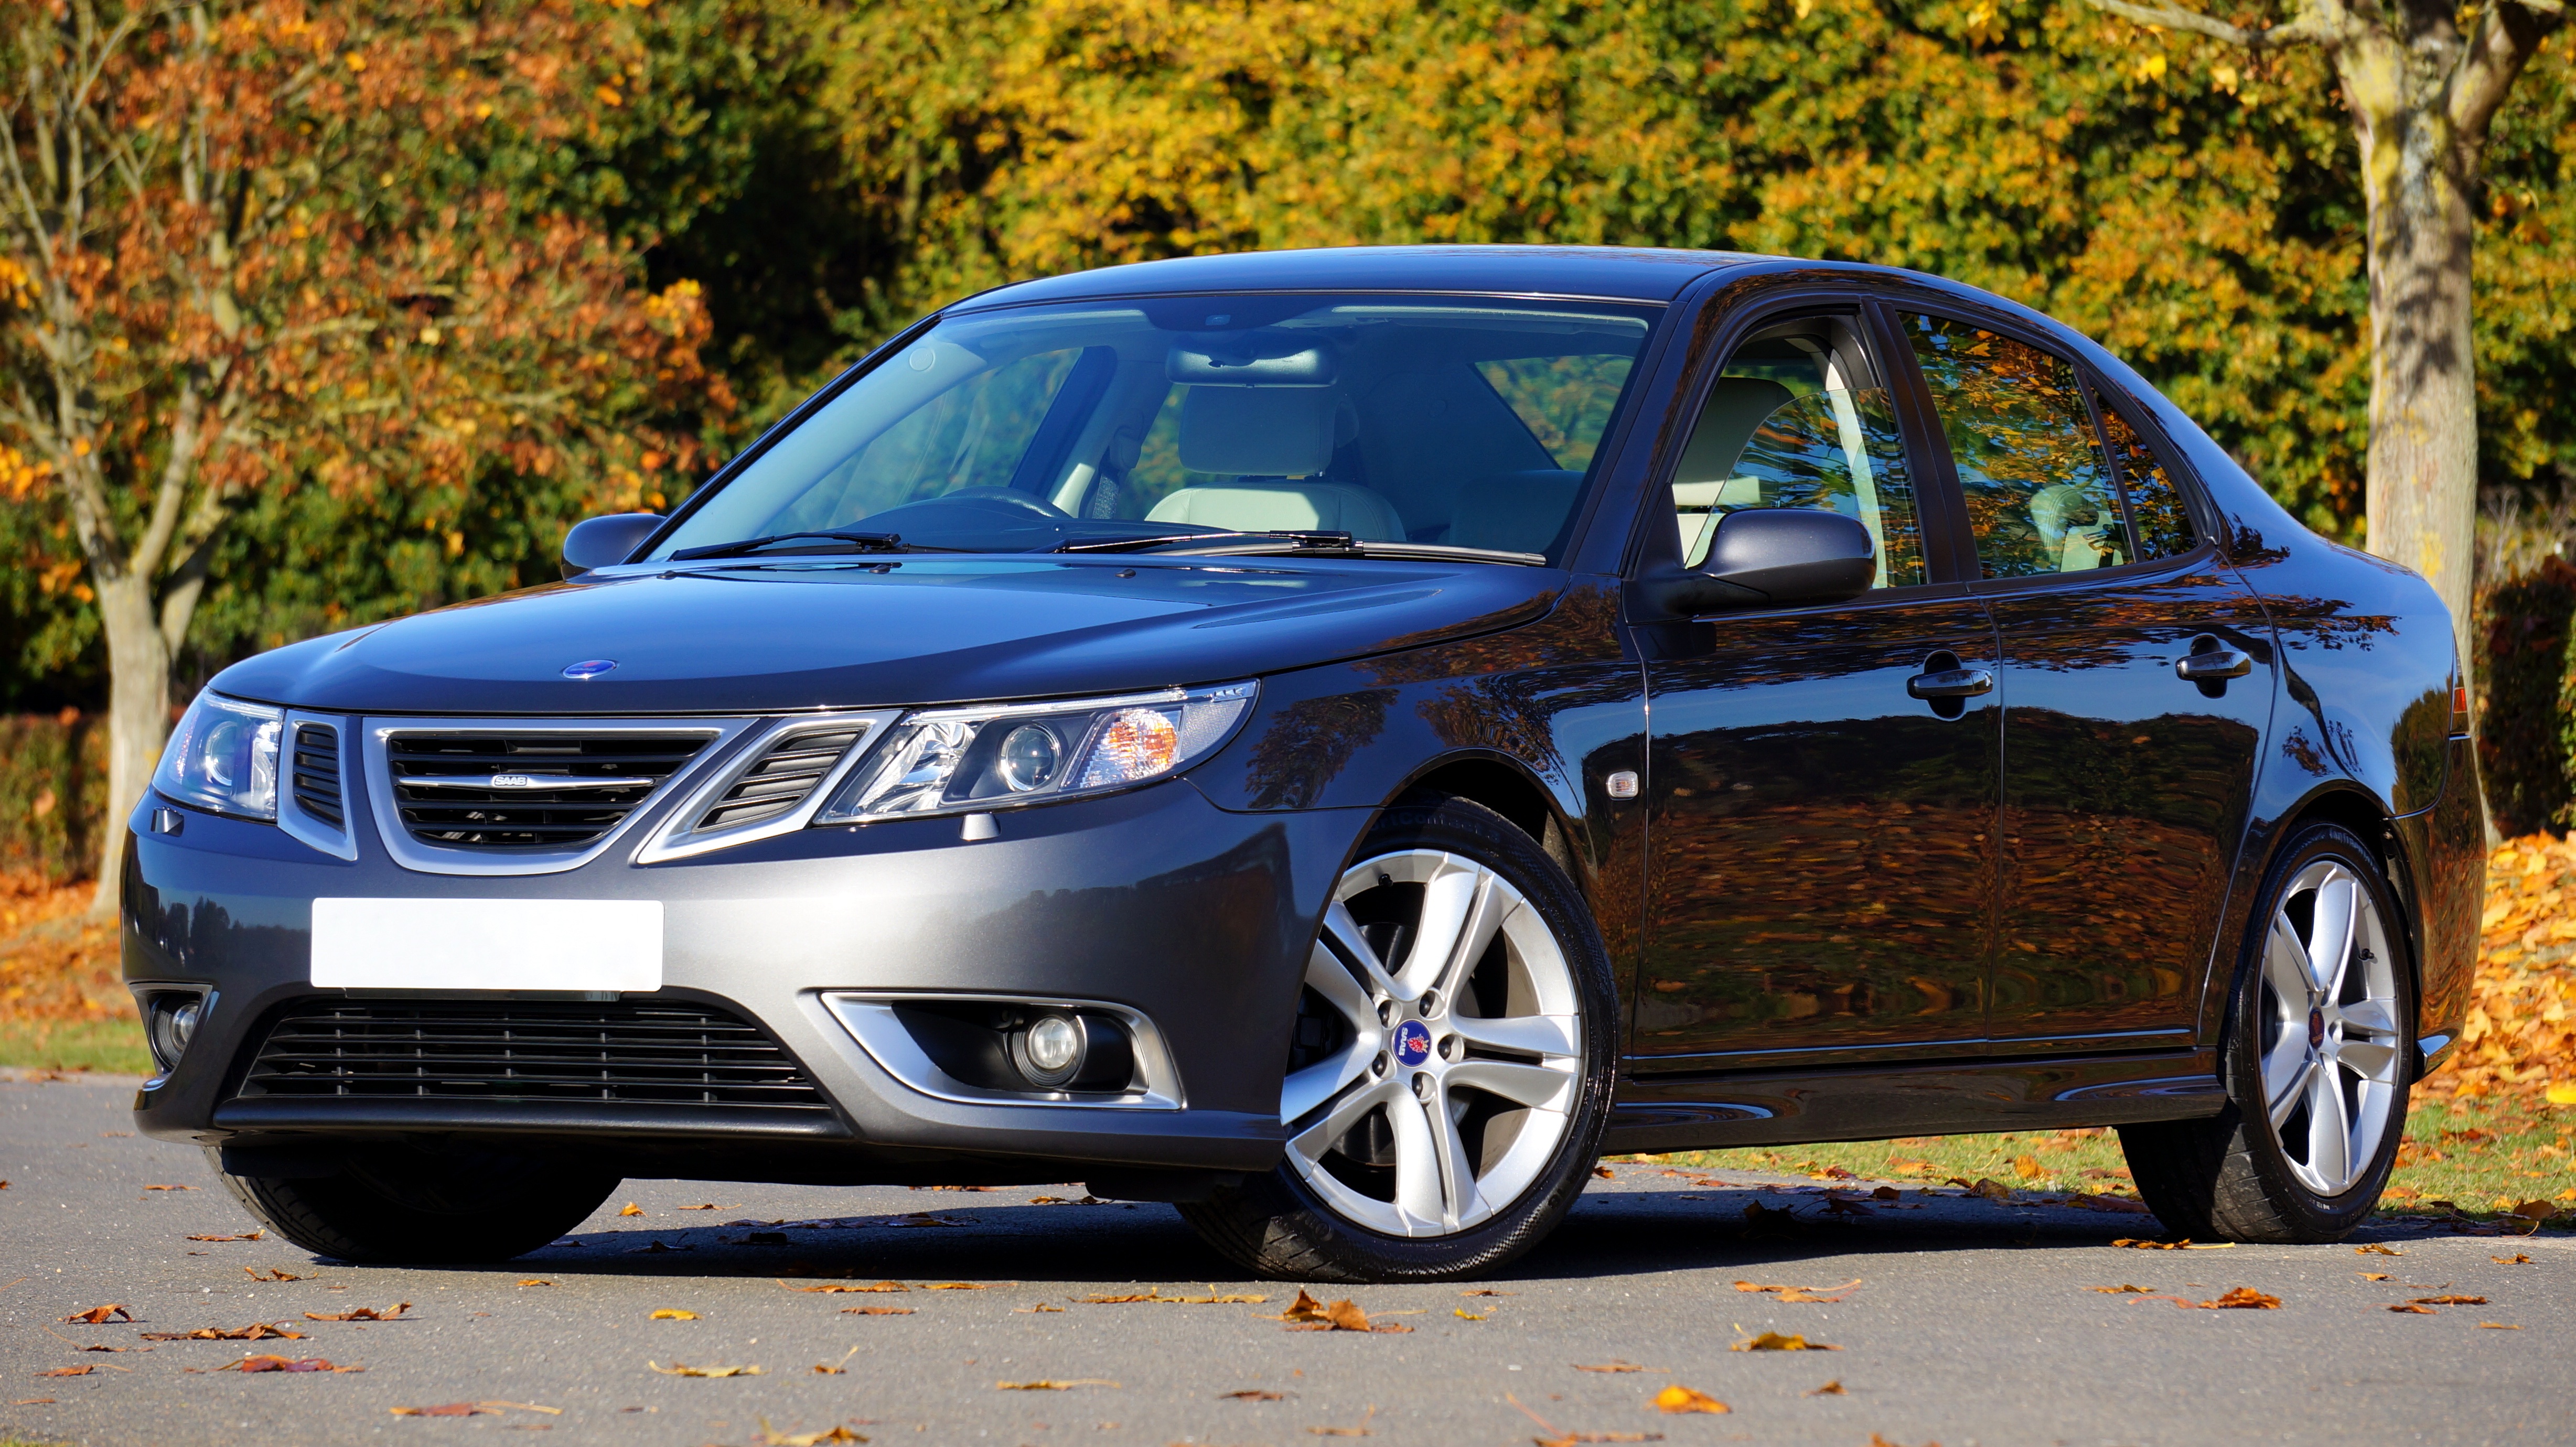
technology, sport, car, wheel, automobile, steel, transportation, transport, reflection, vehicle, color, metal, clean, paint, auto, speed, hood, luxury, design, sedan, classic, shiny, powerful, saab, aerodynamic, paintwork, bodywork, land vehicle, automobile make, automotive exterior, luxury vehicle, executive car, mid size car, full size car, saab 9 3, saab automobile, saab 93, saab 9 7x